Weak-beam dark-field microscopy

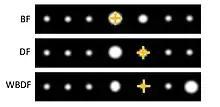
Schematic of one dimension of diffraction spots along a high-order zone axis and the selected area (yellow marks) to form a TEM image. BF selects the direct beam, while DF and WBDF select the first-order diffraction spot.

WBDF is often used in tandem with other TEM imaging techniques such as bright field (BF) and dark field (DF) imaging. These frequently used techniques similarly create an image from electrons that pass through and interact with the sample, however, the difference lies in the electrons which are selected to fall on the detector, and the degree of sample tilt. This control is allowed by the objective aperture. In BF imaging, the direct beam is selected to create the image, and in DF imaging, the scattered electron beams are used to create an image. Evidently, WBDF also uses scattered beams to form an image, but the difference between DF and WBDF comes from the degree of sample tilt and thus beam intensity on the first order diffraction spot. Shown below, a WBDF sample is tilted to excite the 3g diffraction spot to the Bragg condition, and the first-order diffraction spot is selected. This excitation is seen on the instrument as the diffraction spot getting brighter as the sample is tilted.